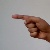
The image shows a hand gesture representing the letter 'G' in Indian Sign Language.